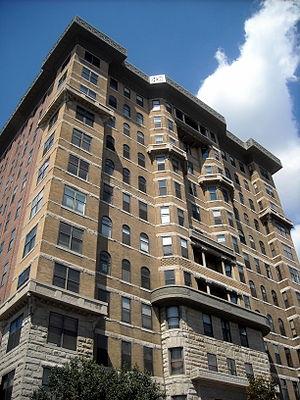
Thomas Franklin Schneider était un architecte américain, qui a conçu environ 2 000 maisons dans la région de la capitale fédérale.